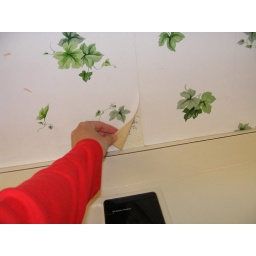
Wall paper in kitchen